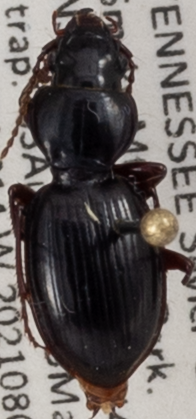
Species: Cyclotrachelus freitagi
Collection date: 2021-08-03
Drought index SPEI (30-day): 0.03
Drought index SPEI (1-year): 0.8
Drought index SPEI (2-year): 1.69